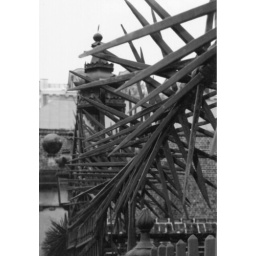
Top of the fence protecting the Miles Brewton house in downtown Charleston, South Carolina